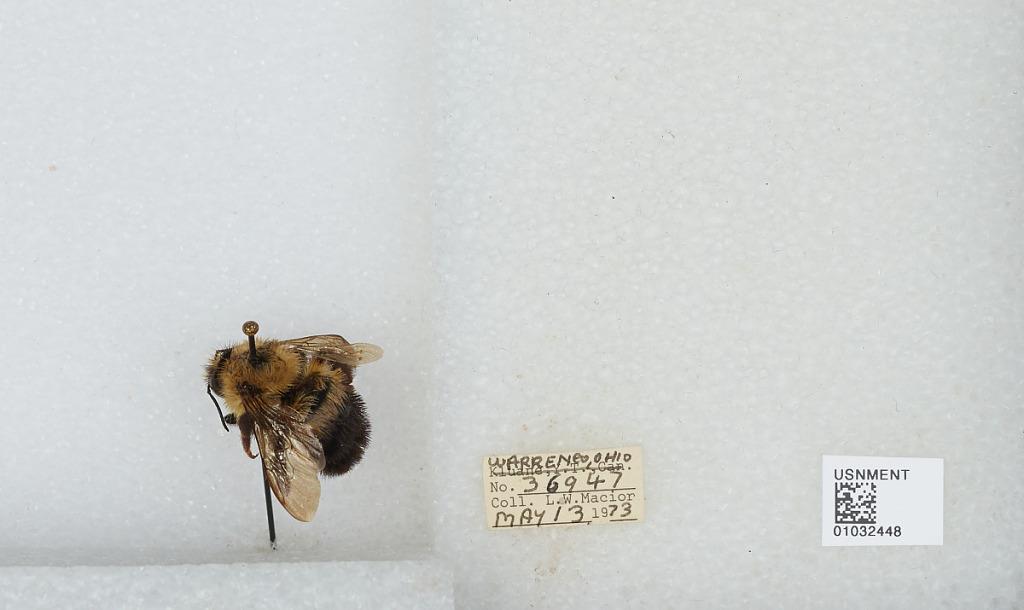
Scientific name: Bombus (Pyrobombus) vagans vagans Smith
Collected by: L. Macior
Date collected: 1973-5-13
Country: United States
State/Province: Ohio
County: Warren
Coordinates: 39.4242, -84.1856